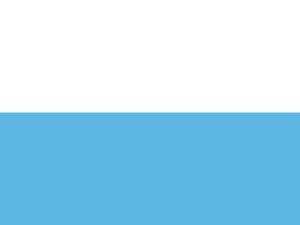
Le drapeau de Saint-Marin est adopté le 6 avril 1862 par un décret du Conseil Suprême.